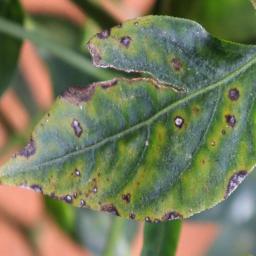
Label: cercospora